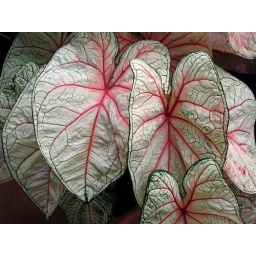
Photos of the beautiful plants and flowers in our garden.